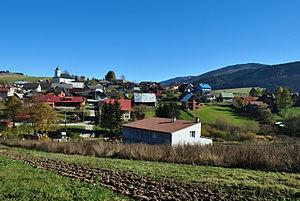
Malatiná est une commune du district de Dolný Kubín, dans la région de Žilina, en Slovaquie.